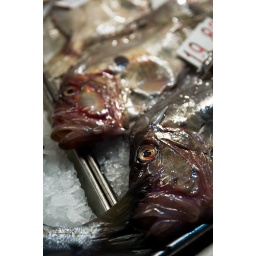
Venice in November. The fish market at the Grand Canal.Nikon D3Nikkor 28-70 / 2.8